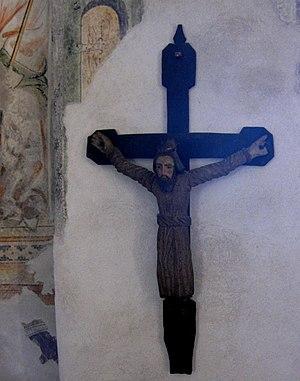
L'église Saint-Georges de Scena est une église catholique romaine à nef circulaire romane du XIIᵉ siècle située à Scena dans le Tyrol du Sud, en Italie. Elle est décorée de fresques du XIVᵉ siècle. Le retable en style gothique tardif est attribué à l'atelier Hans Schnatterpeck. Un objet rare et particulièrement remarquable est la sculpture en bois baroque de sainte Wilgeforte, vierge barbue crucifiée, légendaire sainte de la piété populaire.